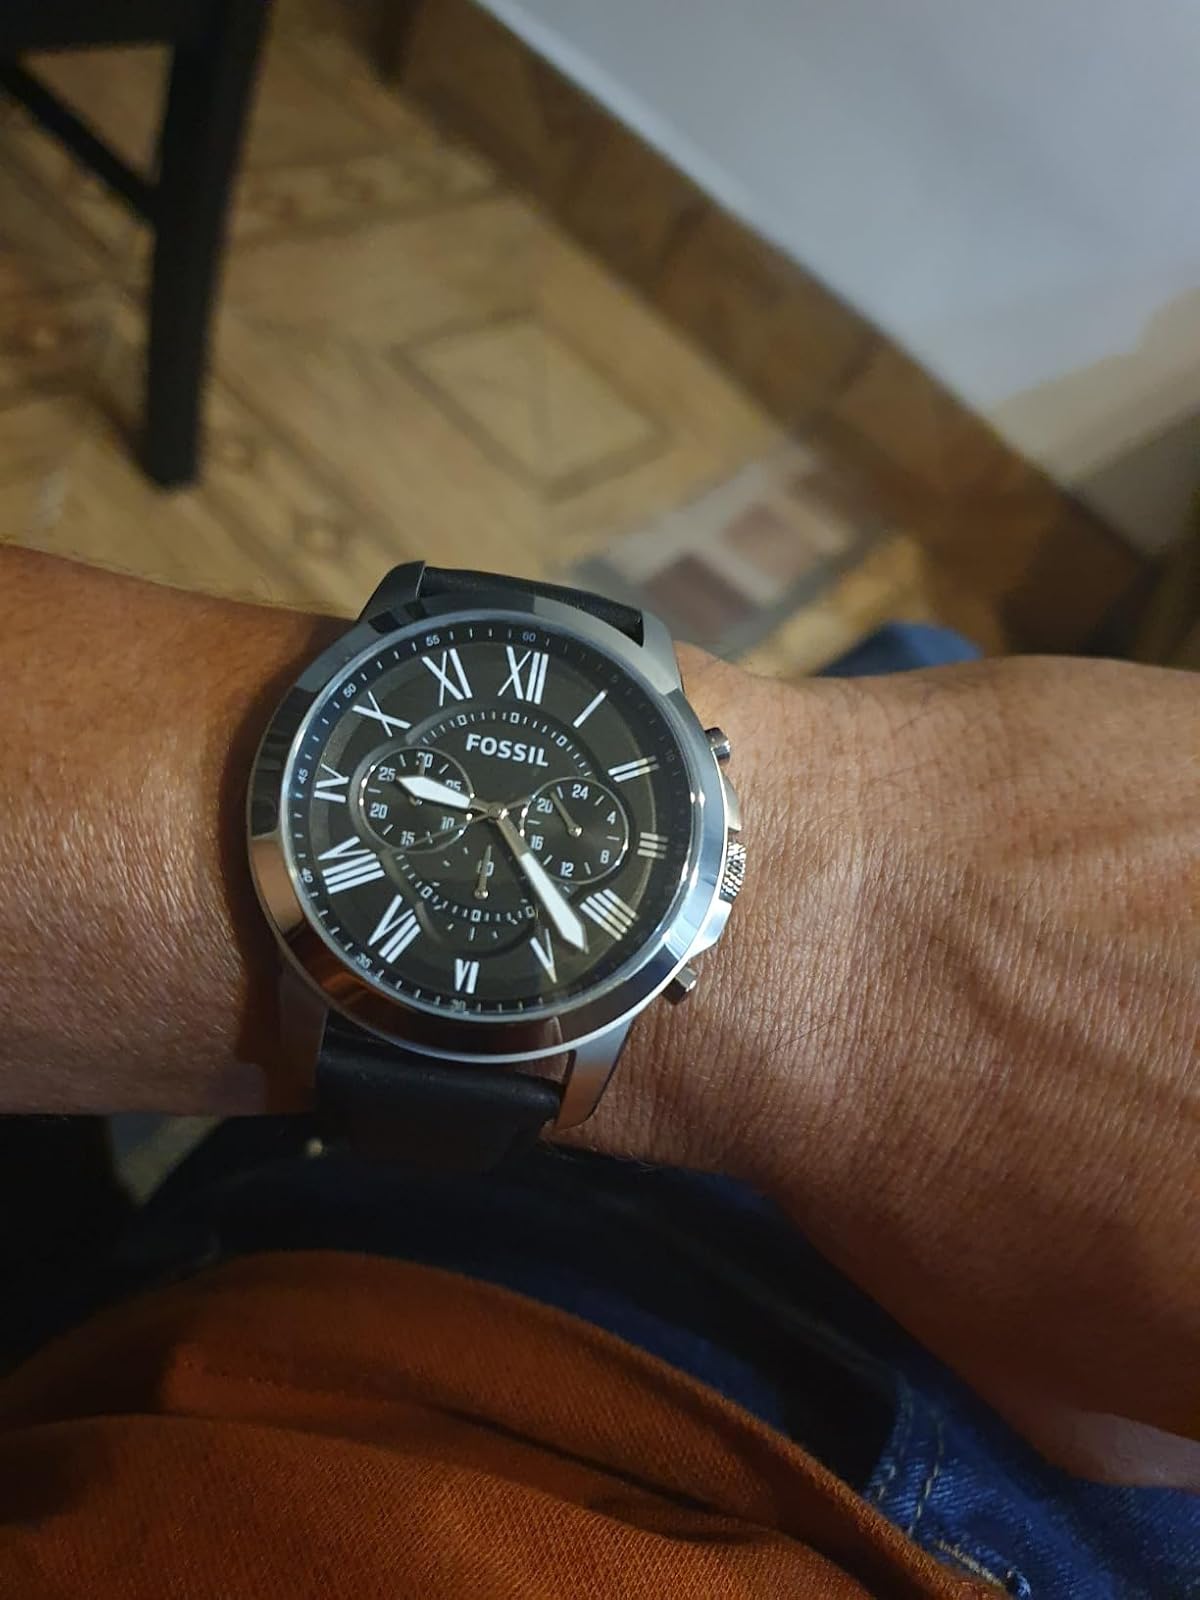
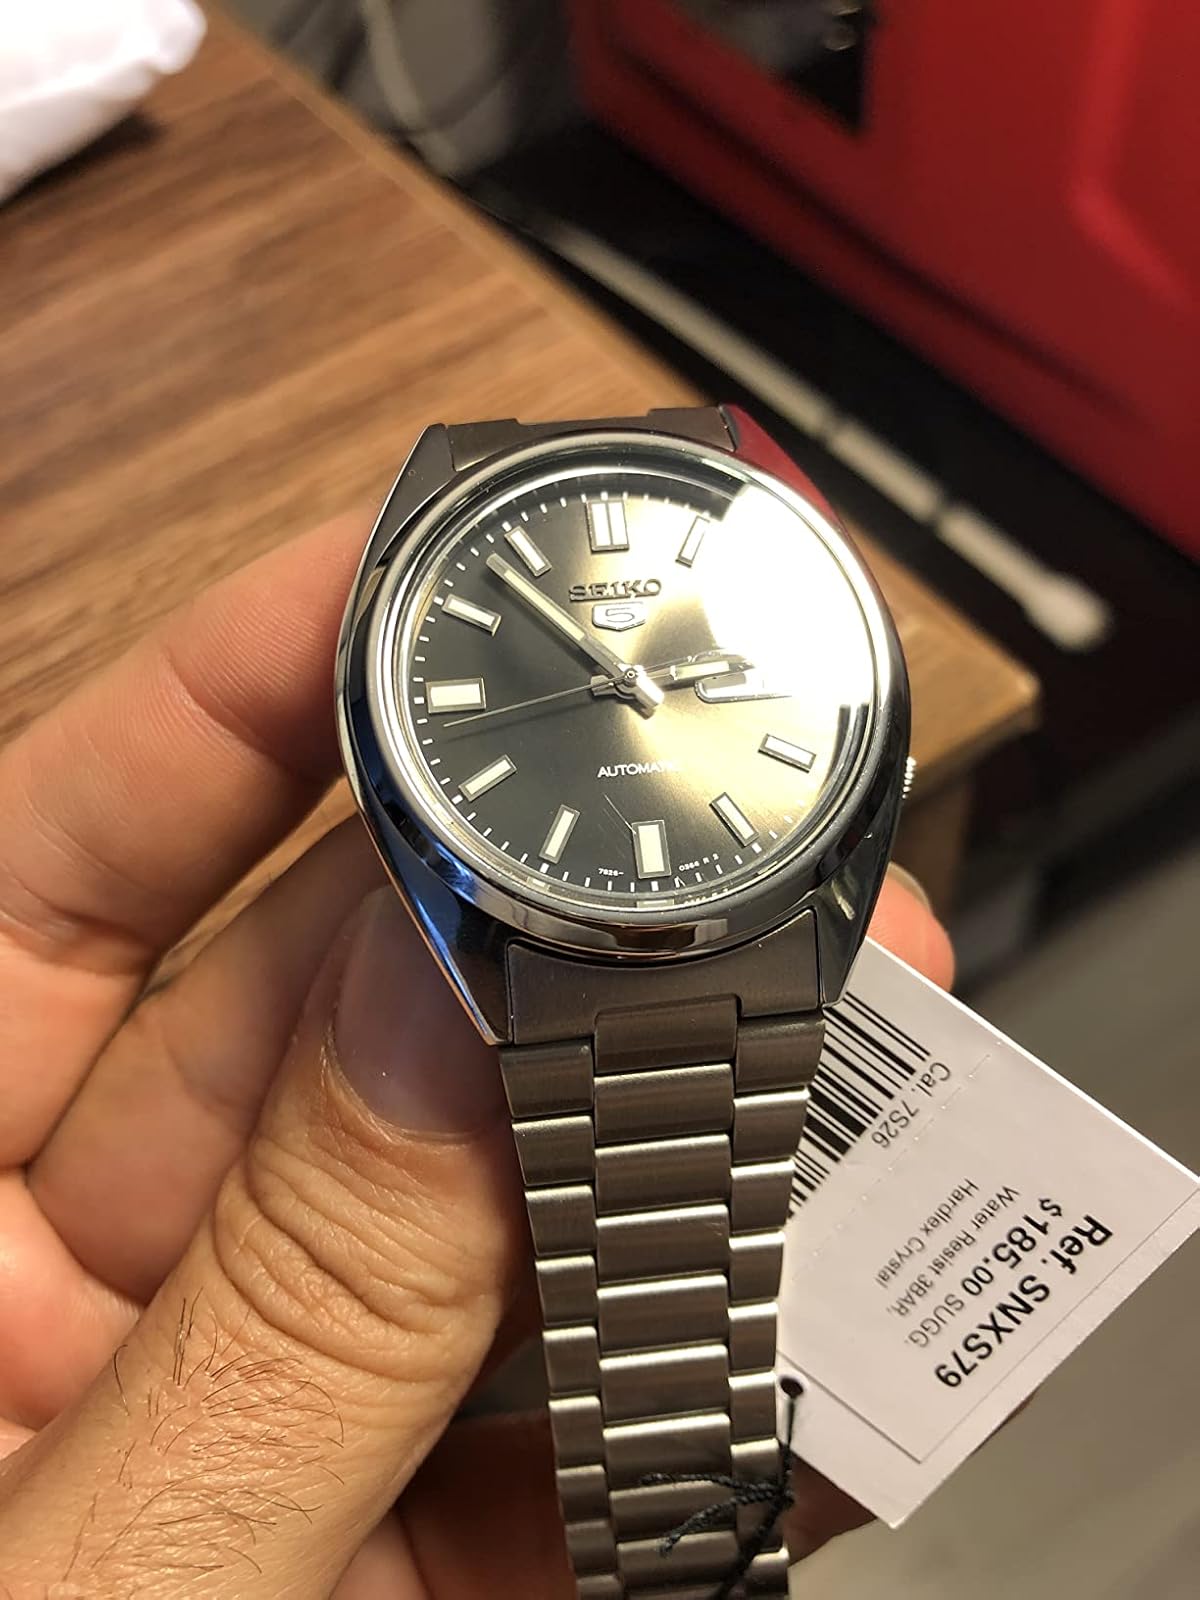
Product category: accessories_watch
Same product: no